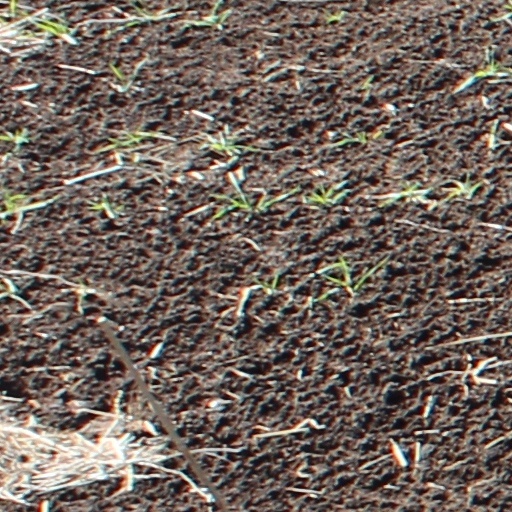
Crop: wheat